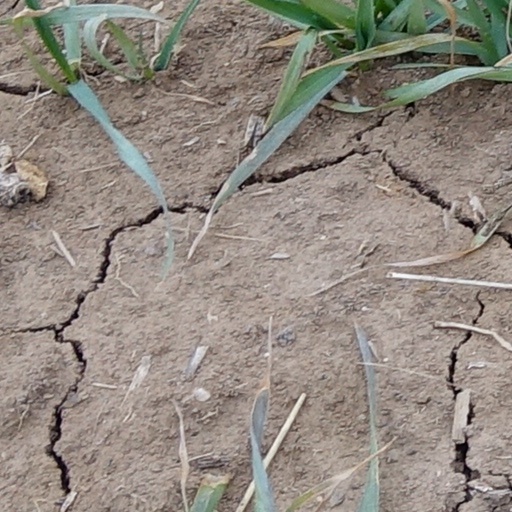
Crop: wheat